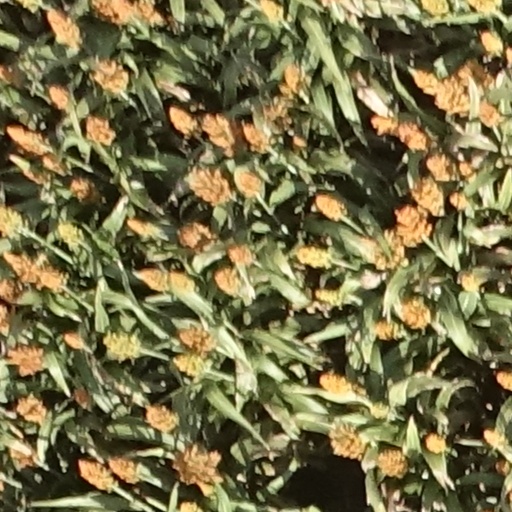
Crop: sorghum